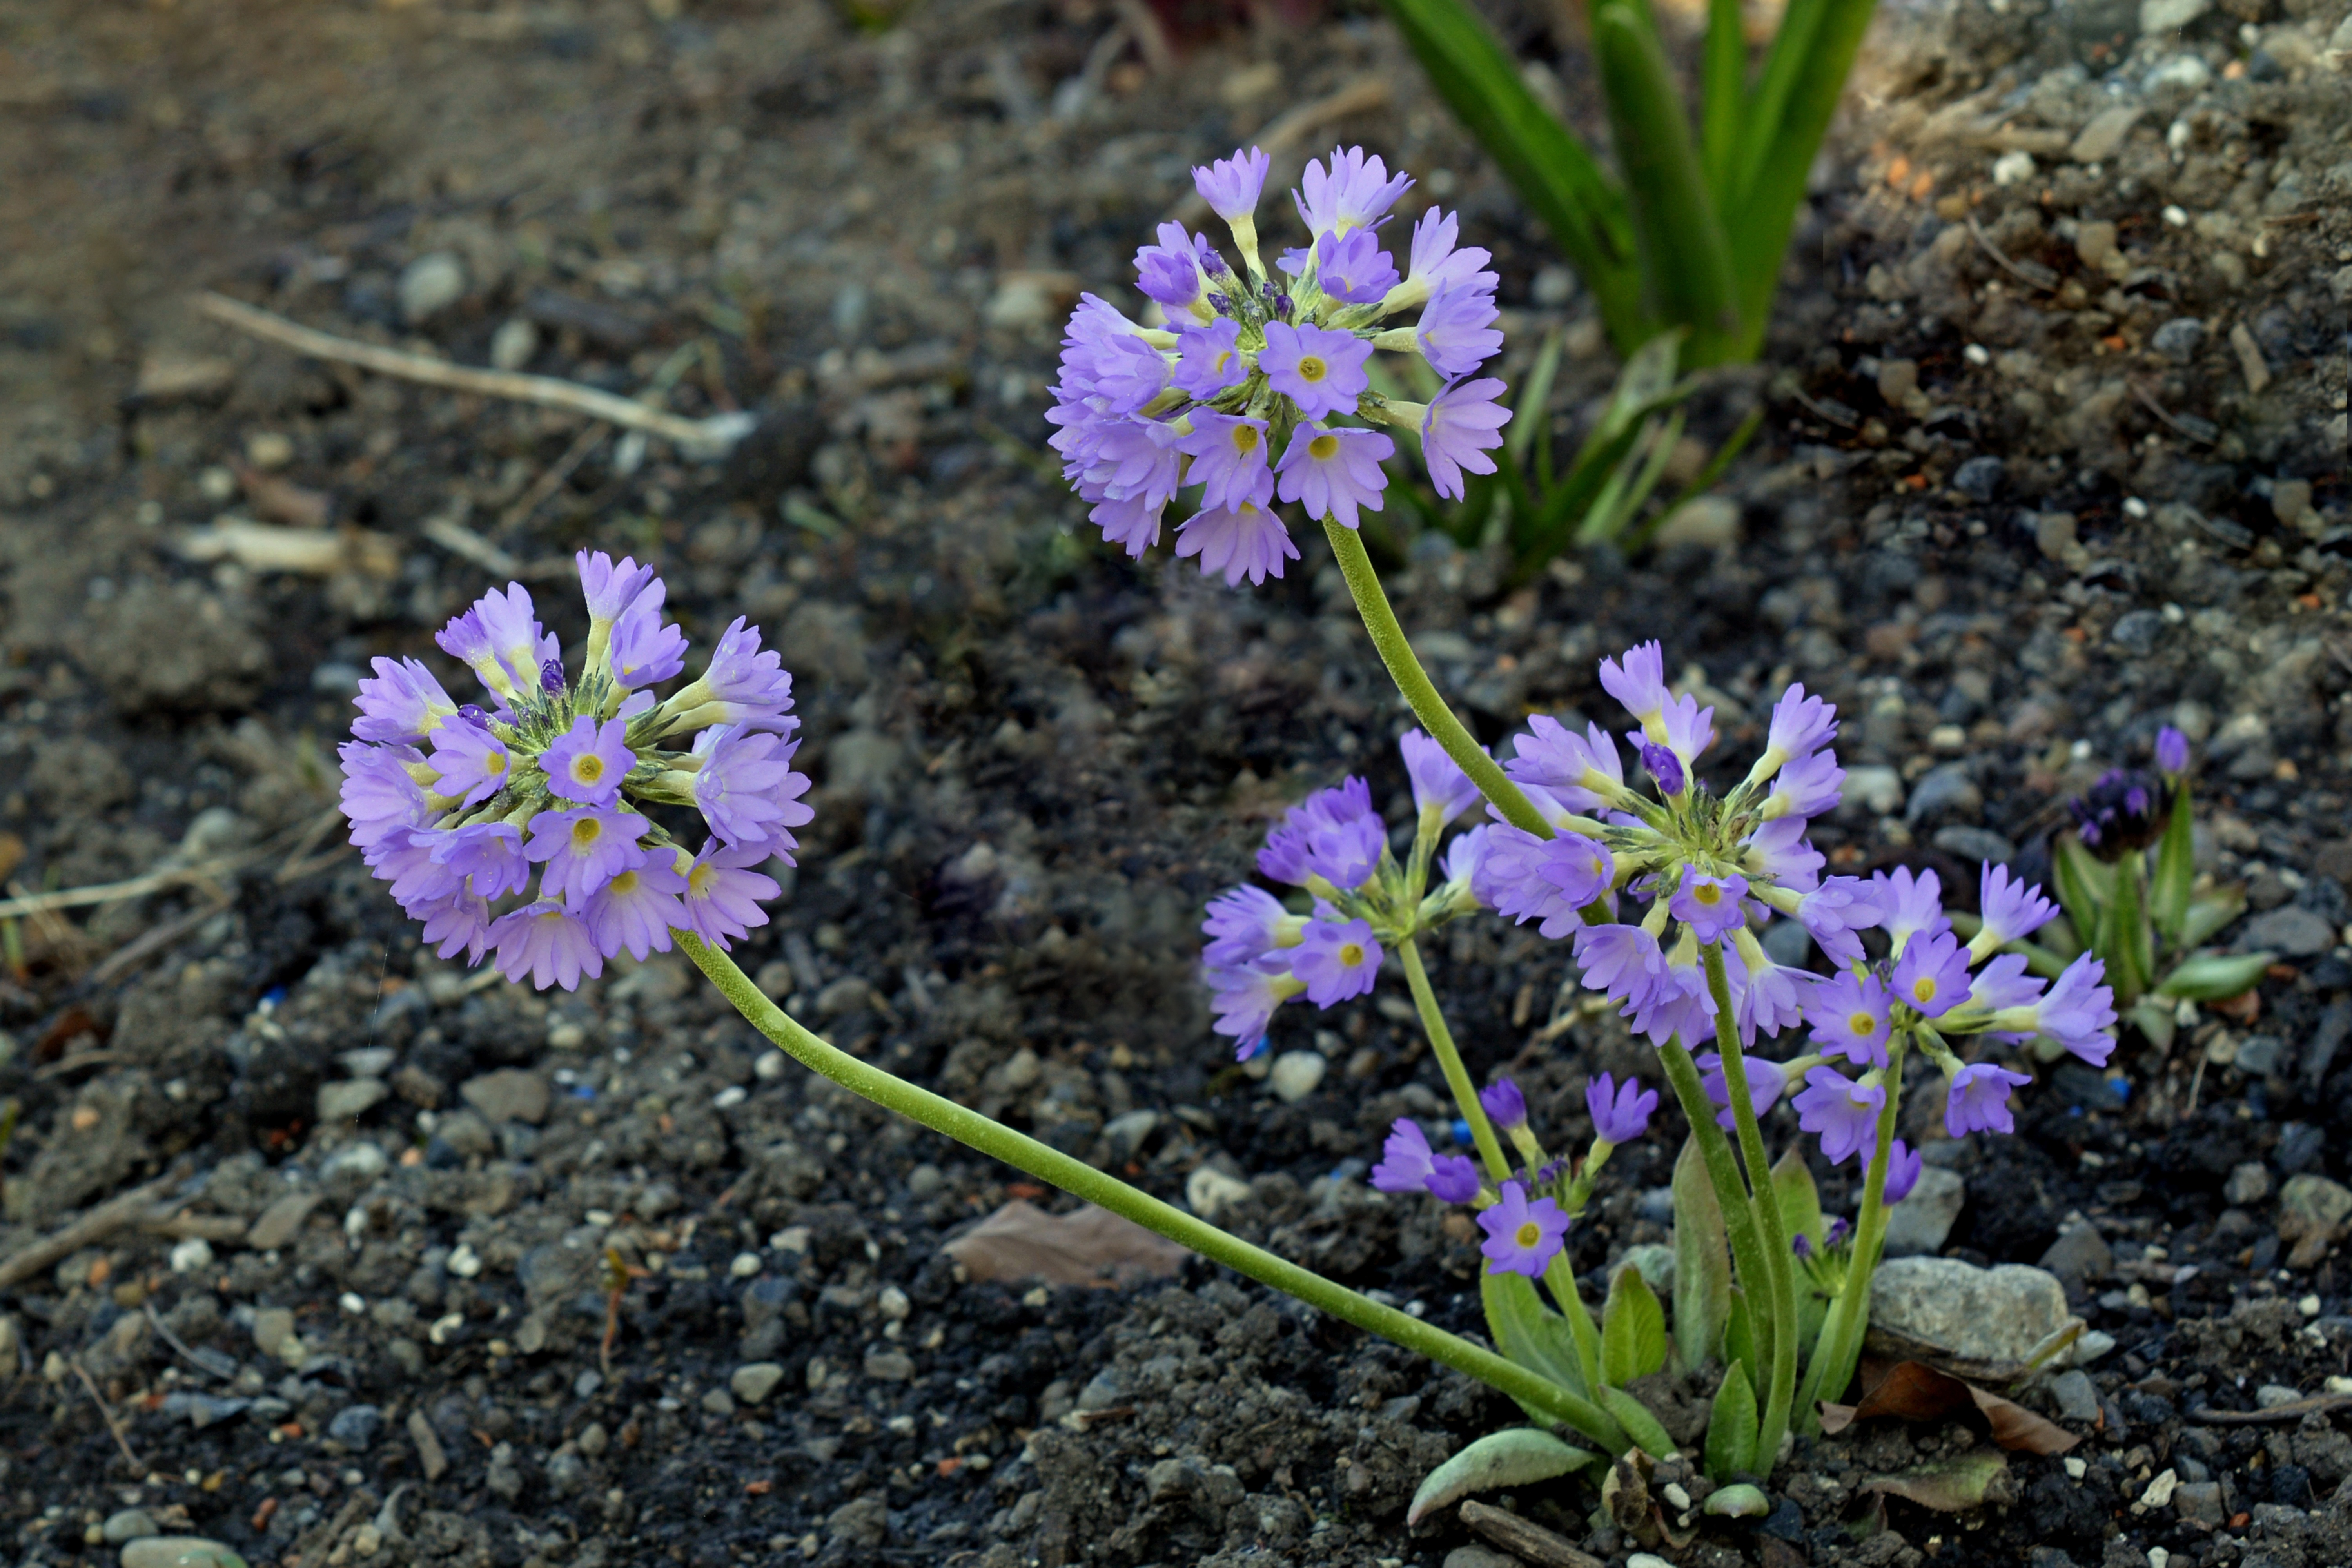
nature, plant, flower, purple, spring, herb, produce, botany, garden, close, flora, wildflower, flowers, drumstick, primrose, spring flower, flowering plant, annual plant, land plant, english lavender